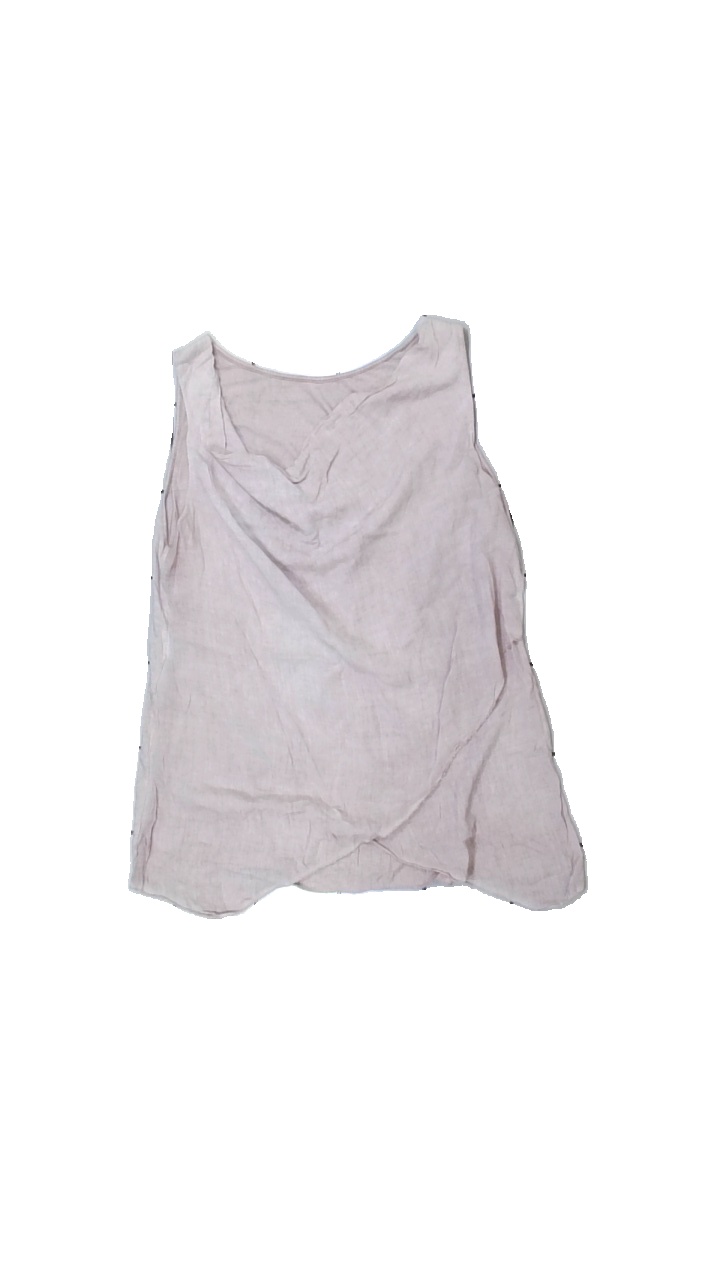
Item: Tank Top (Ladies)
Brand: Missing
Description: grått linne
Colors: Grey
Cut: Regular
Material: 100% viscose
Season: All
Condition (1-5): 5
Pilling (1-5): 5
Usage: Reuse
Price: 50-100